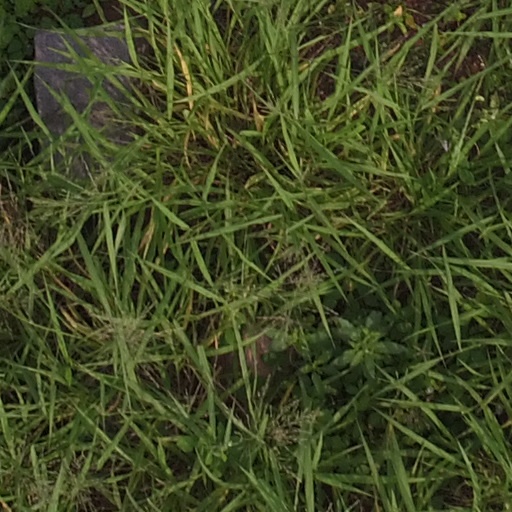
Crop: maize; corn